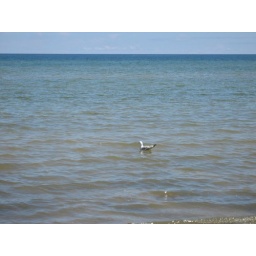
bird in water at Newport State Park